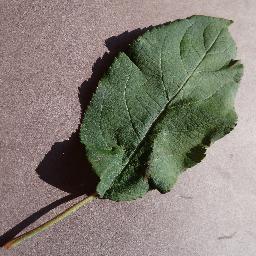
Label: Apple___healthy